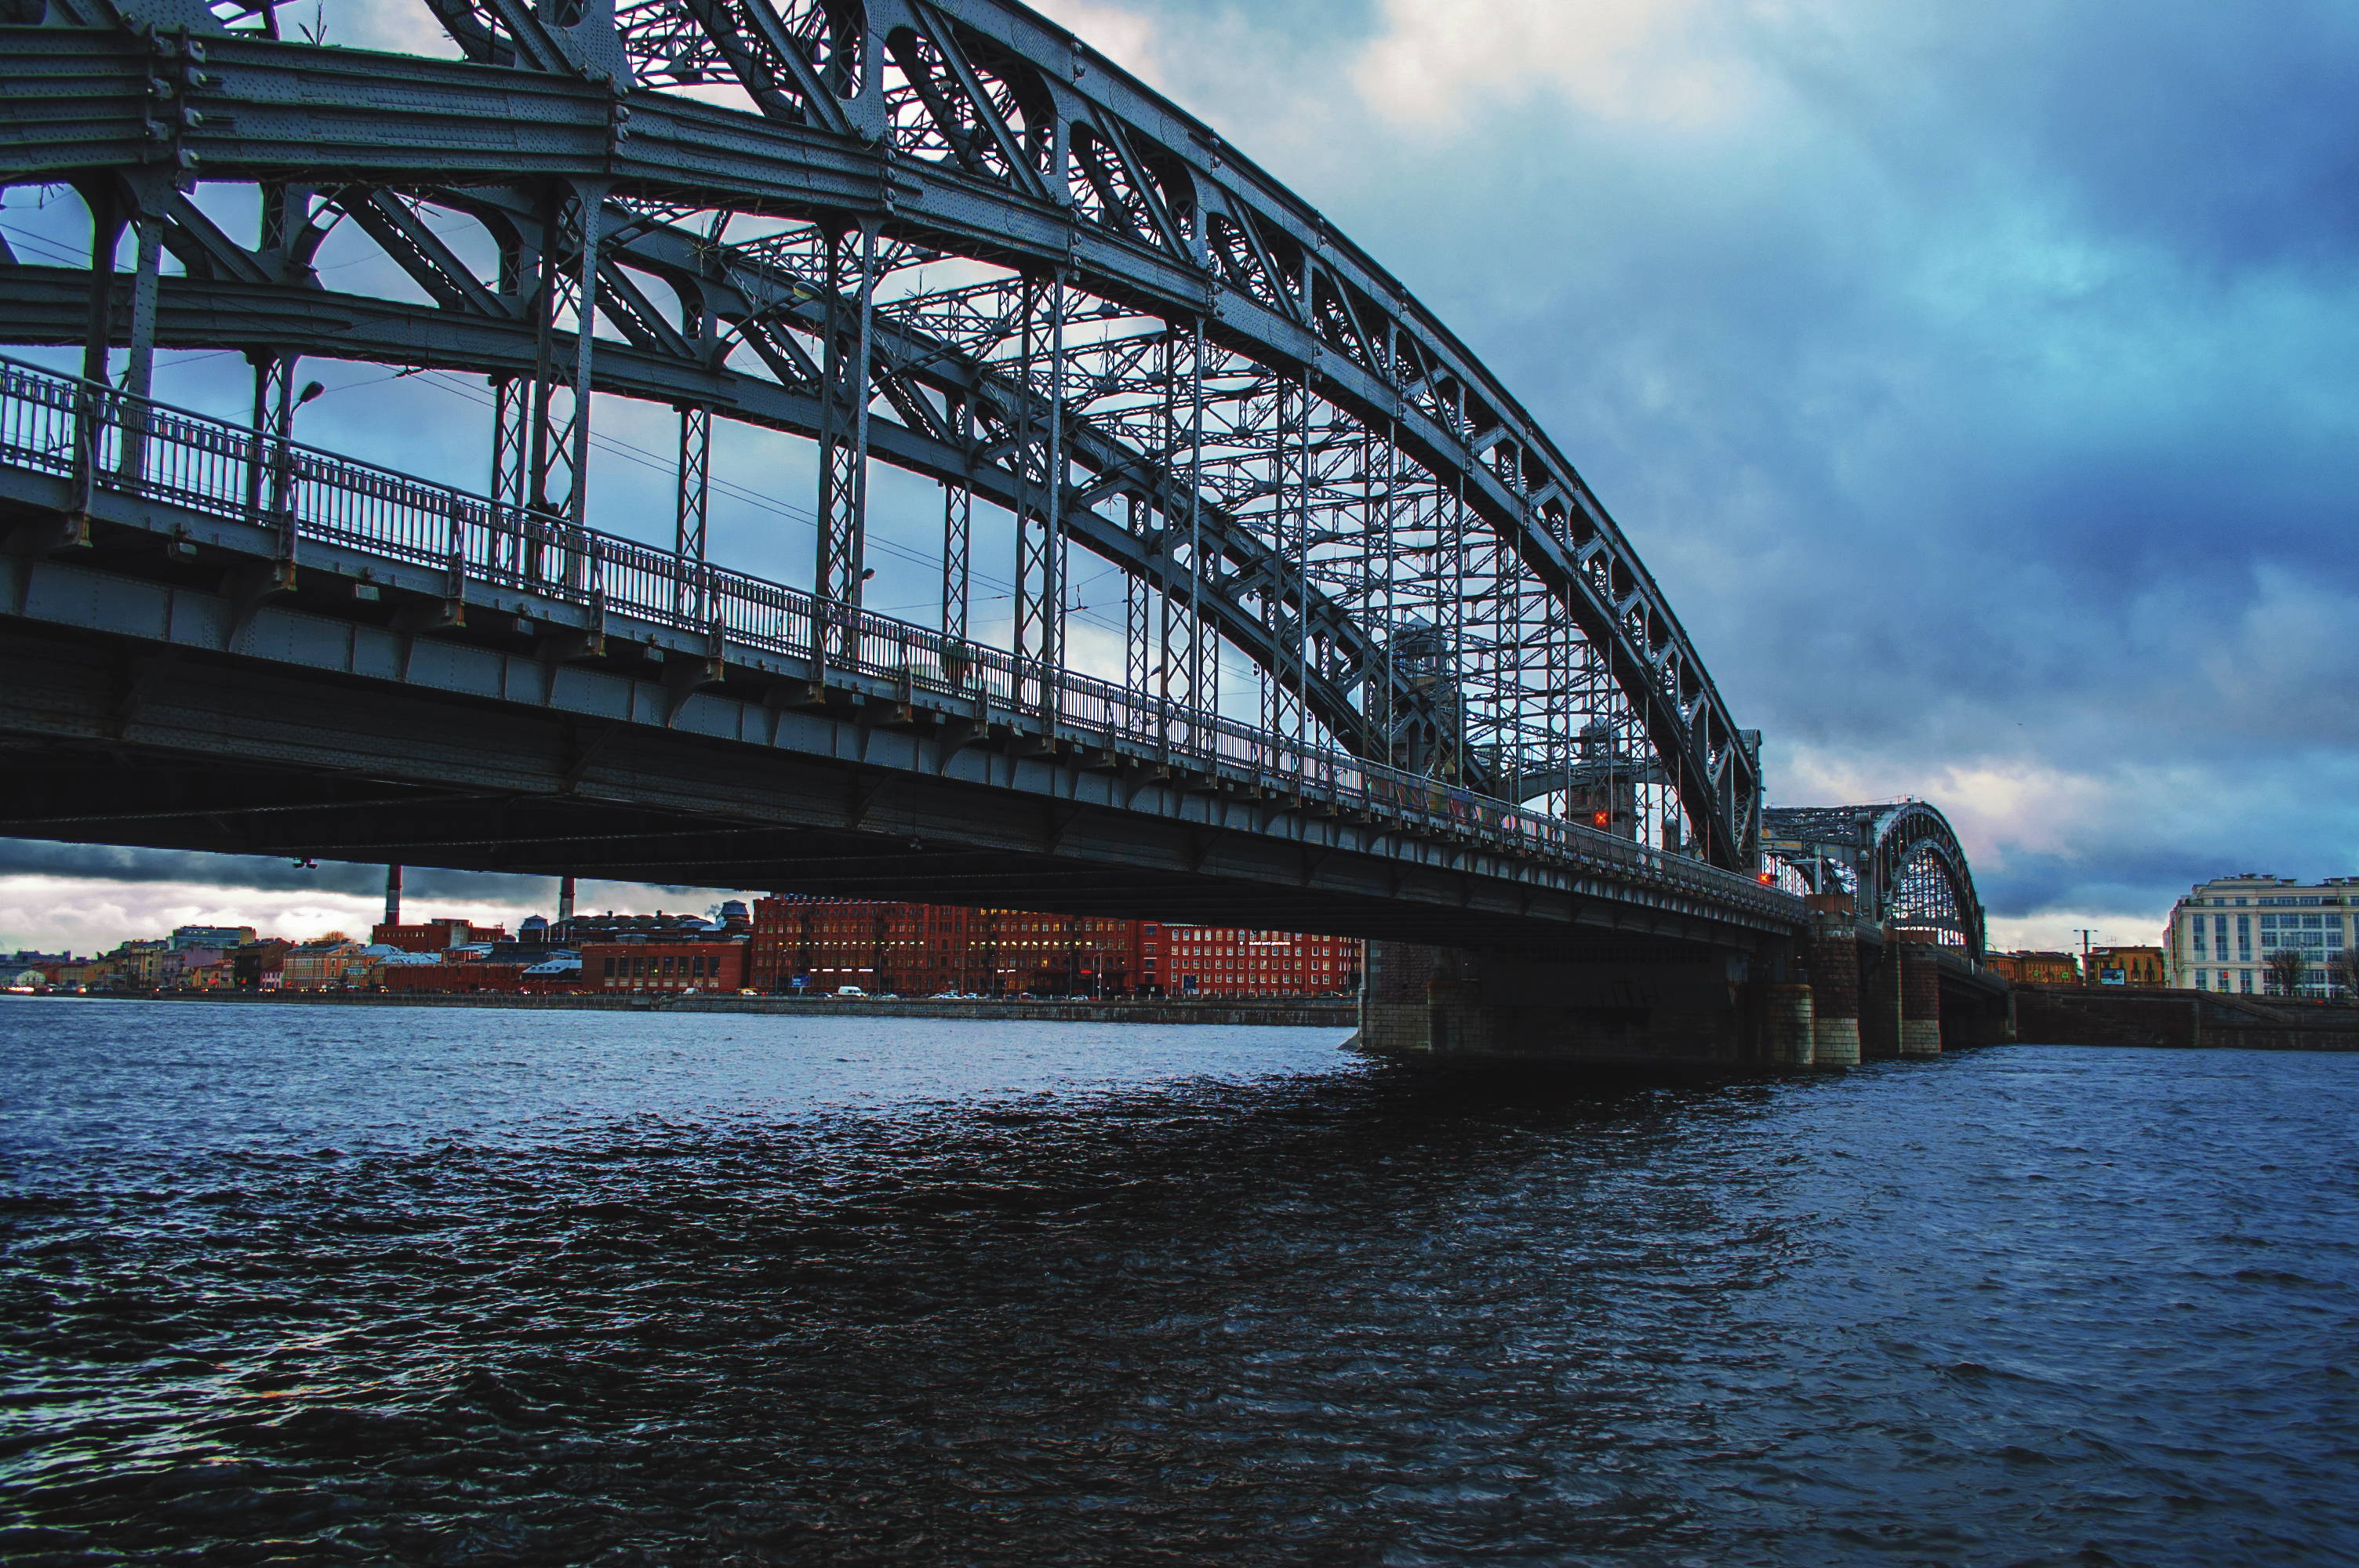
images, water, cloud, sky, tied arch bridge, body of water, plant, building, bridge, girder bridge, landmark, arch bridge, lake, urban area, fluvial landforms of streams, liquid, city, truss bridge, nonbuilding structure, cantilever bridge, metal, channel, reflection, beam bridge, fixed link, arch, Burr truss, steel, horizon, river, transport